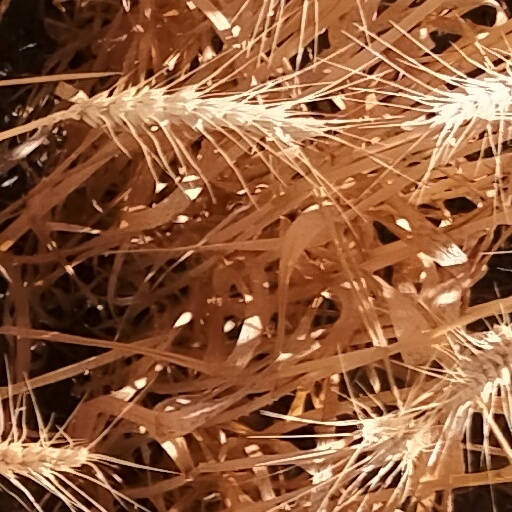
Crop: wheat